1987 24 Hours of Le Mans

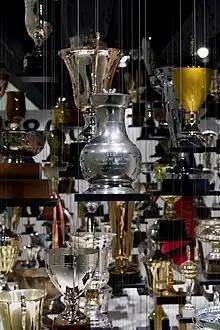
The 1987 Le Mans trophy, at the Porsche Museum

The quick demise of the Jaguar team left no-one else to seriously challenge the works Porsche. Over the next three hours, the lead built up to sixteen laps. The fancied customer Porsches had been decimated early on with their fuel issues. The Japanese teams were again a disappointment. Both of the Toyotas were out before nightfall. The Nissans fared a bit better, with the Takahashi/Matsumoto/Hoshino car getting into the top ten late in the night, until delayed and finally retired with a broken gearbox. The other two were already out with engine failures.